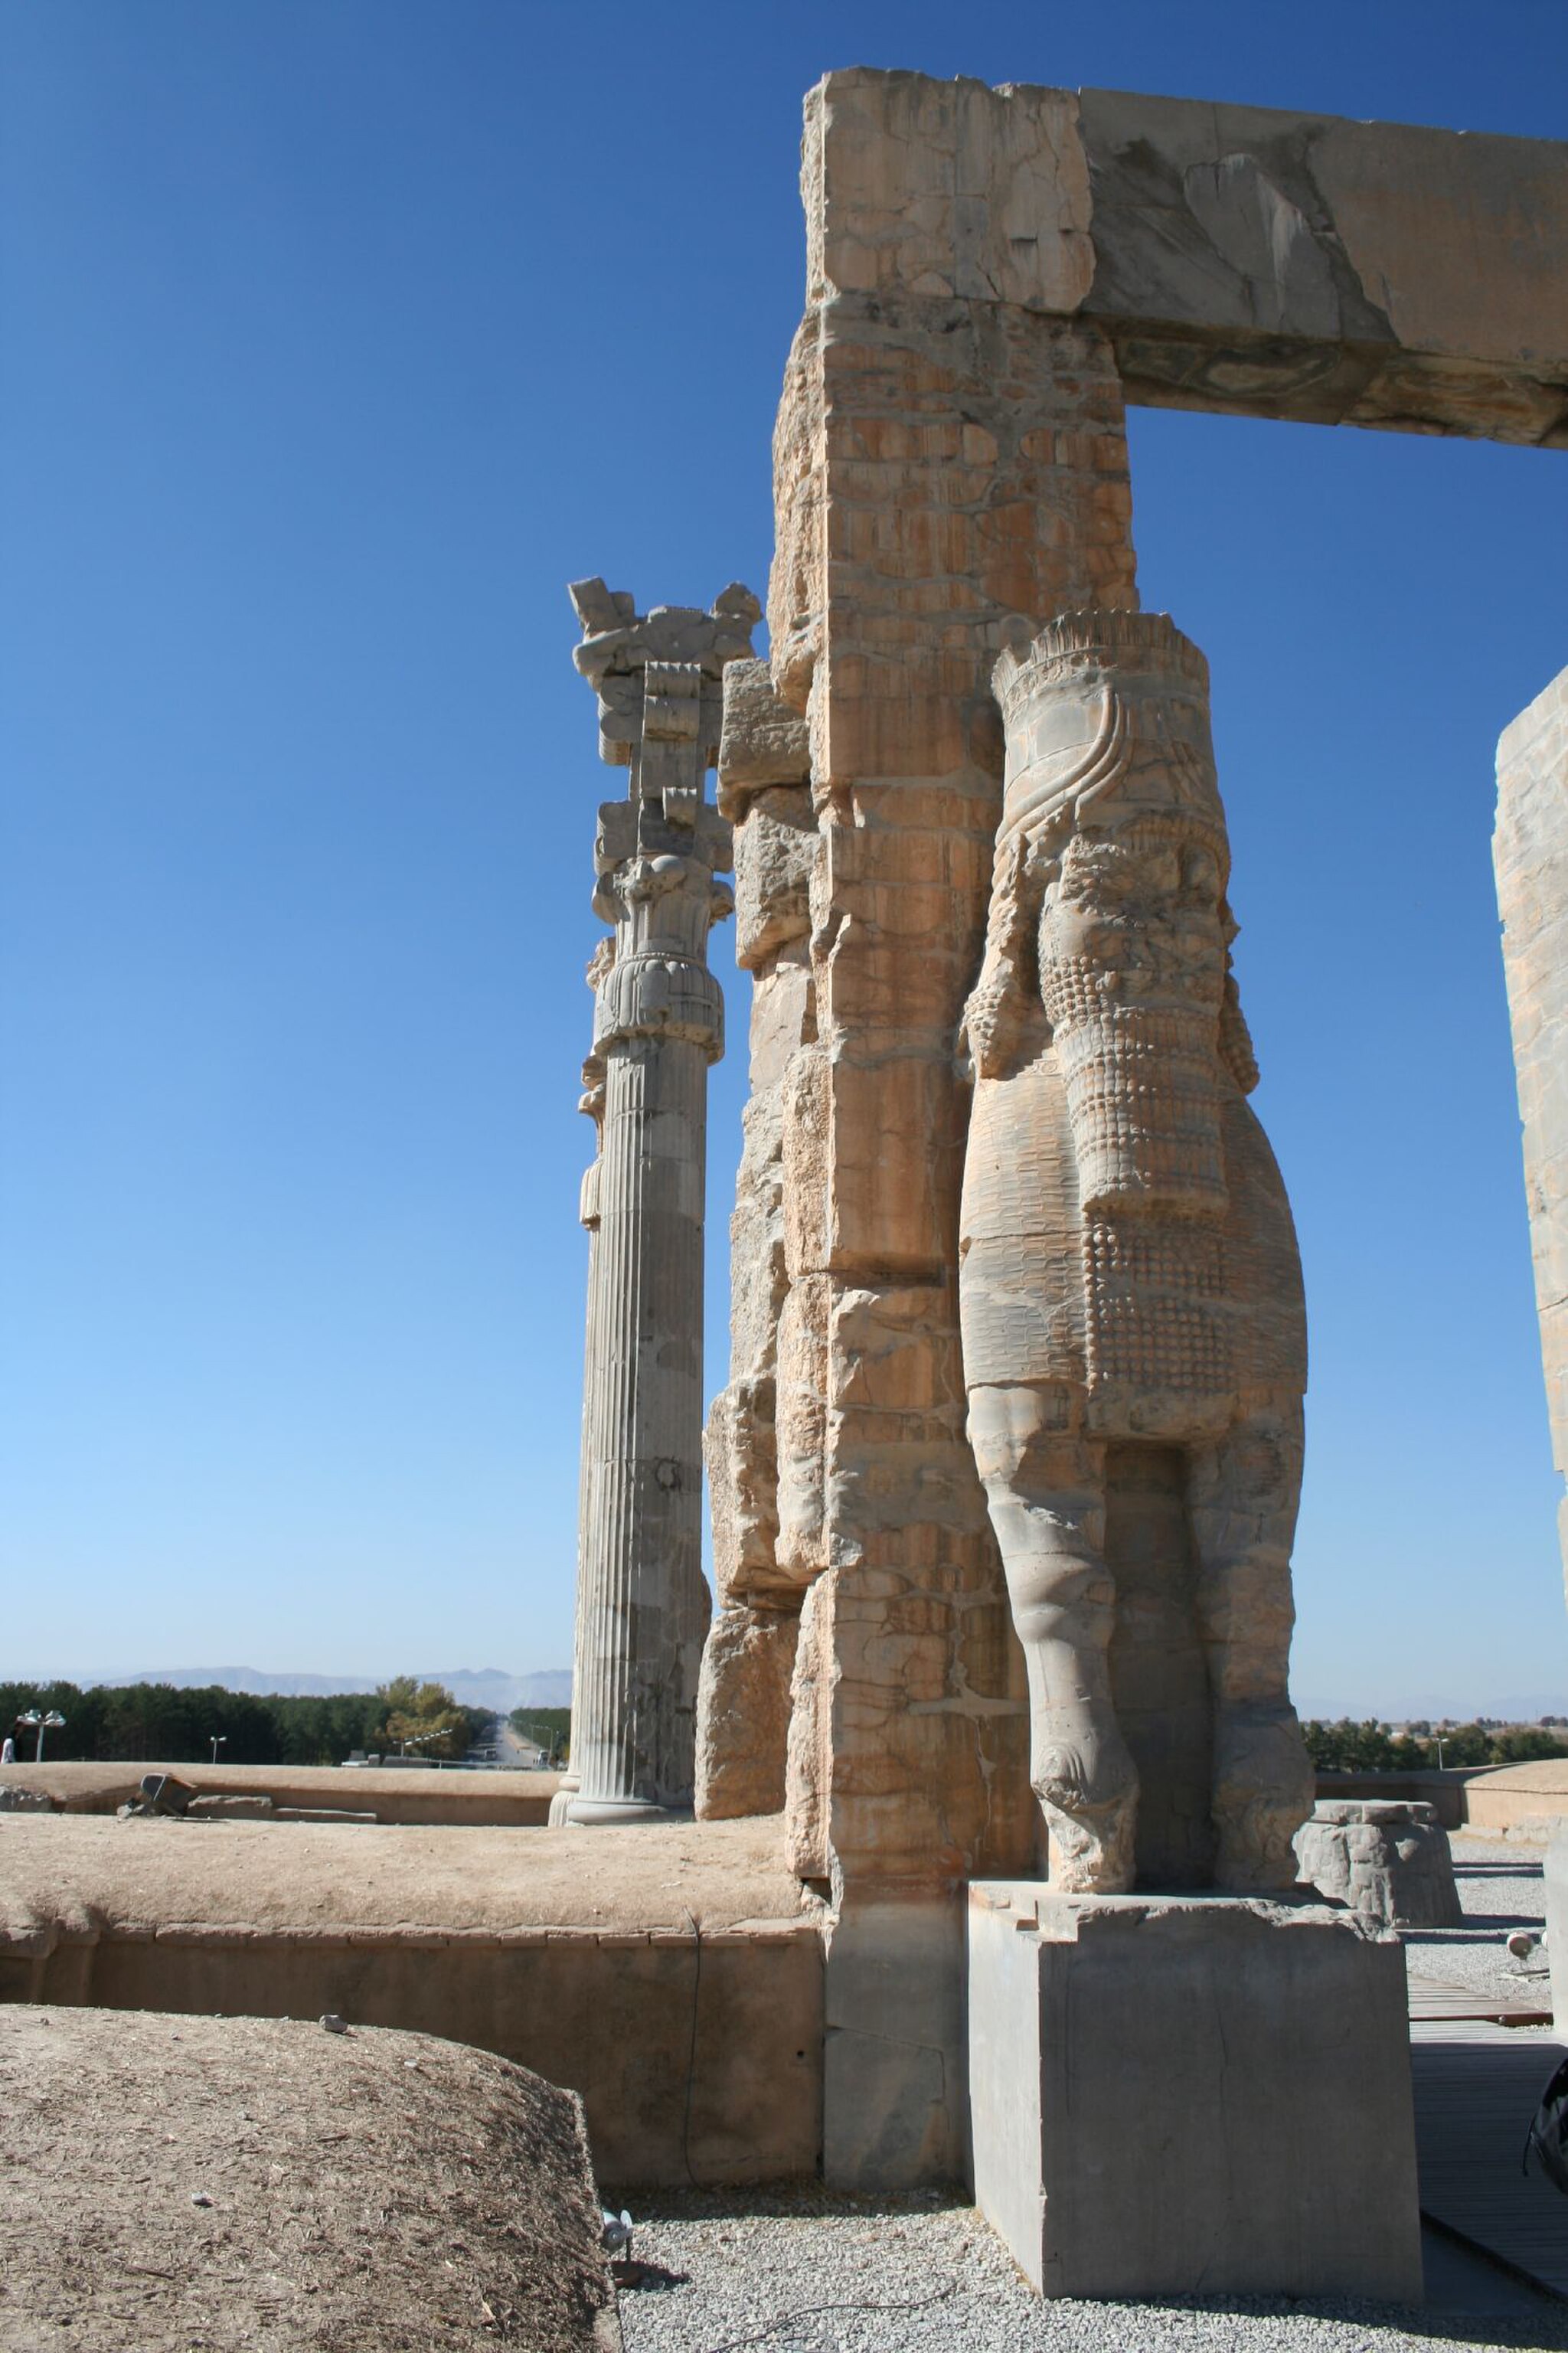
Title: Iran IMG 9904 (316558171)
Description: IMG_9904
Date: 2006-11-17 08:57
Categories: Flickr images missing SDC inception, Flickr images reviewed by FlickreviewR 2, 2006 in Persepolis, Details of Gate of All Nations